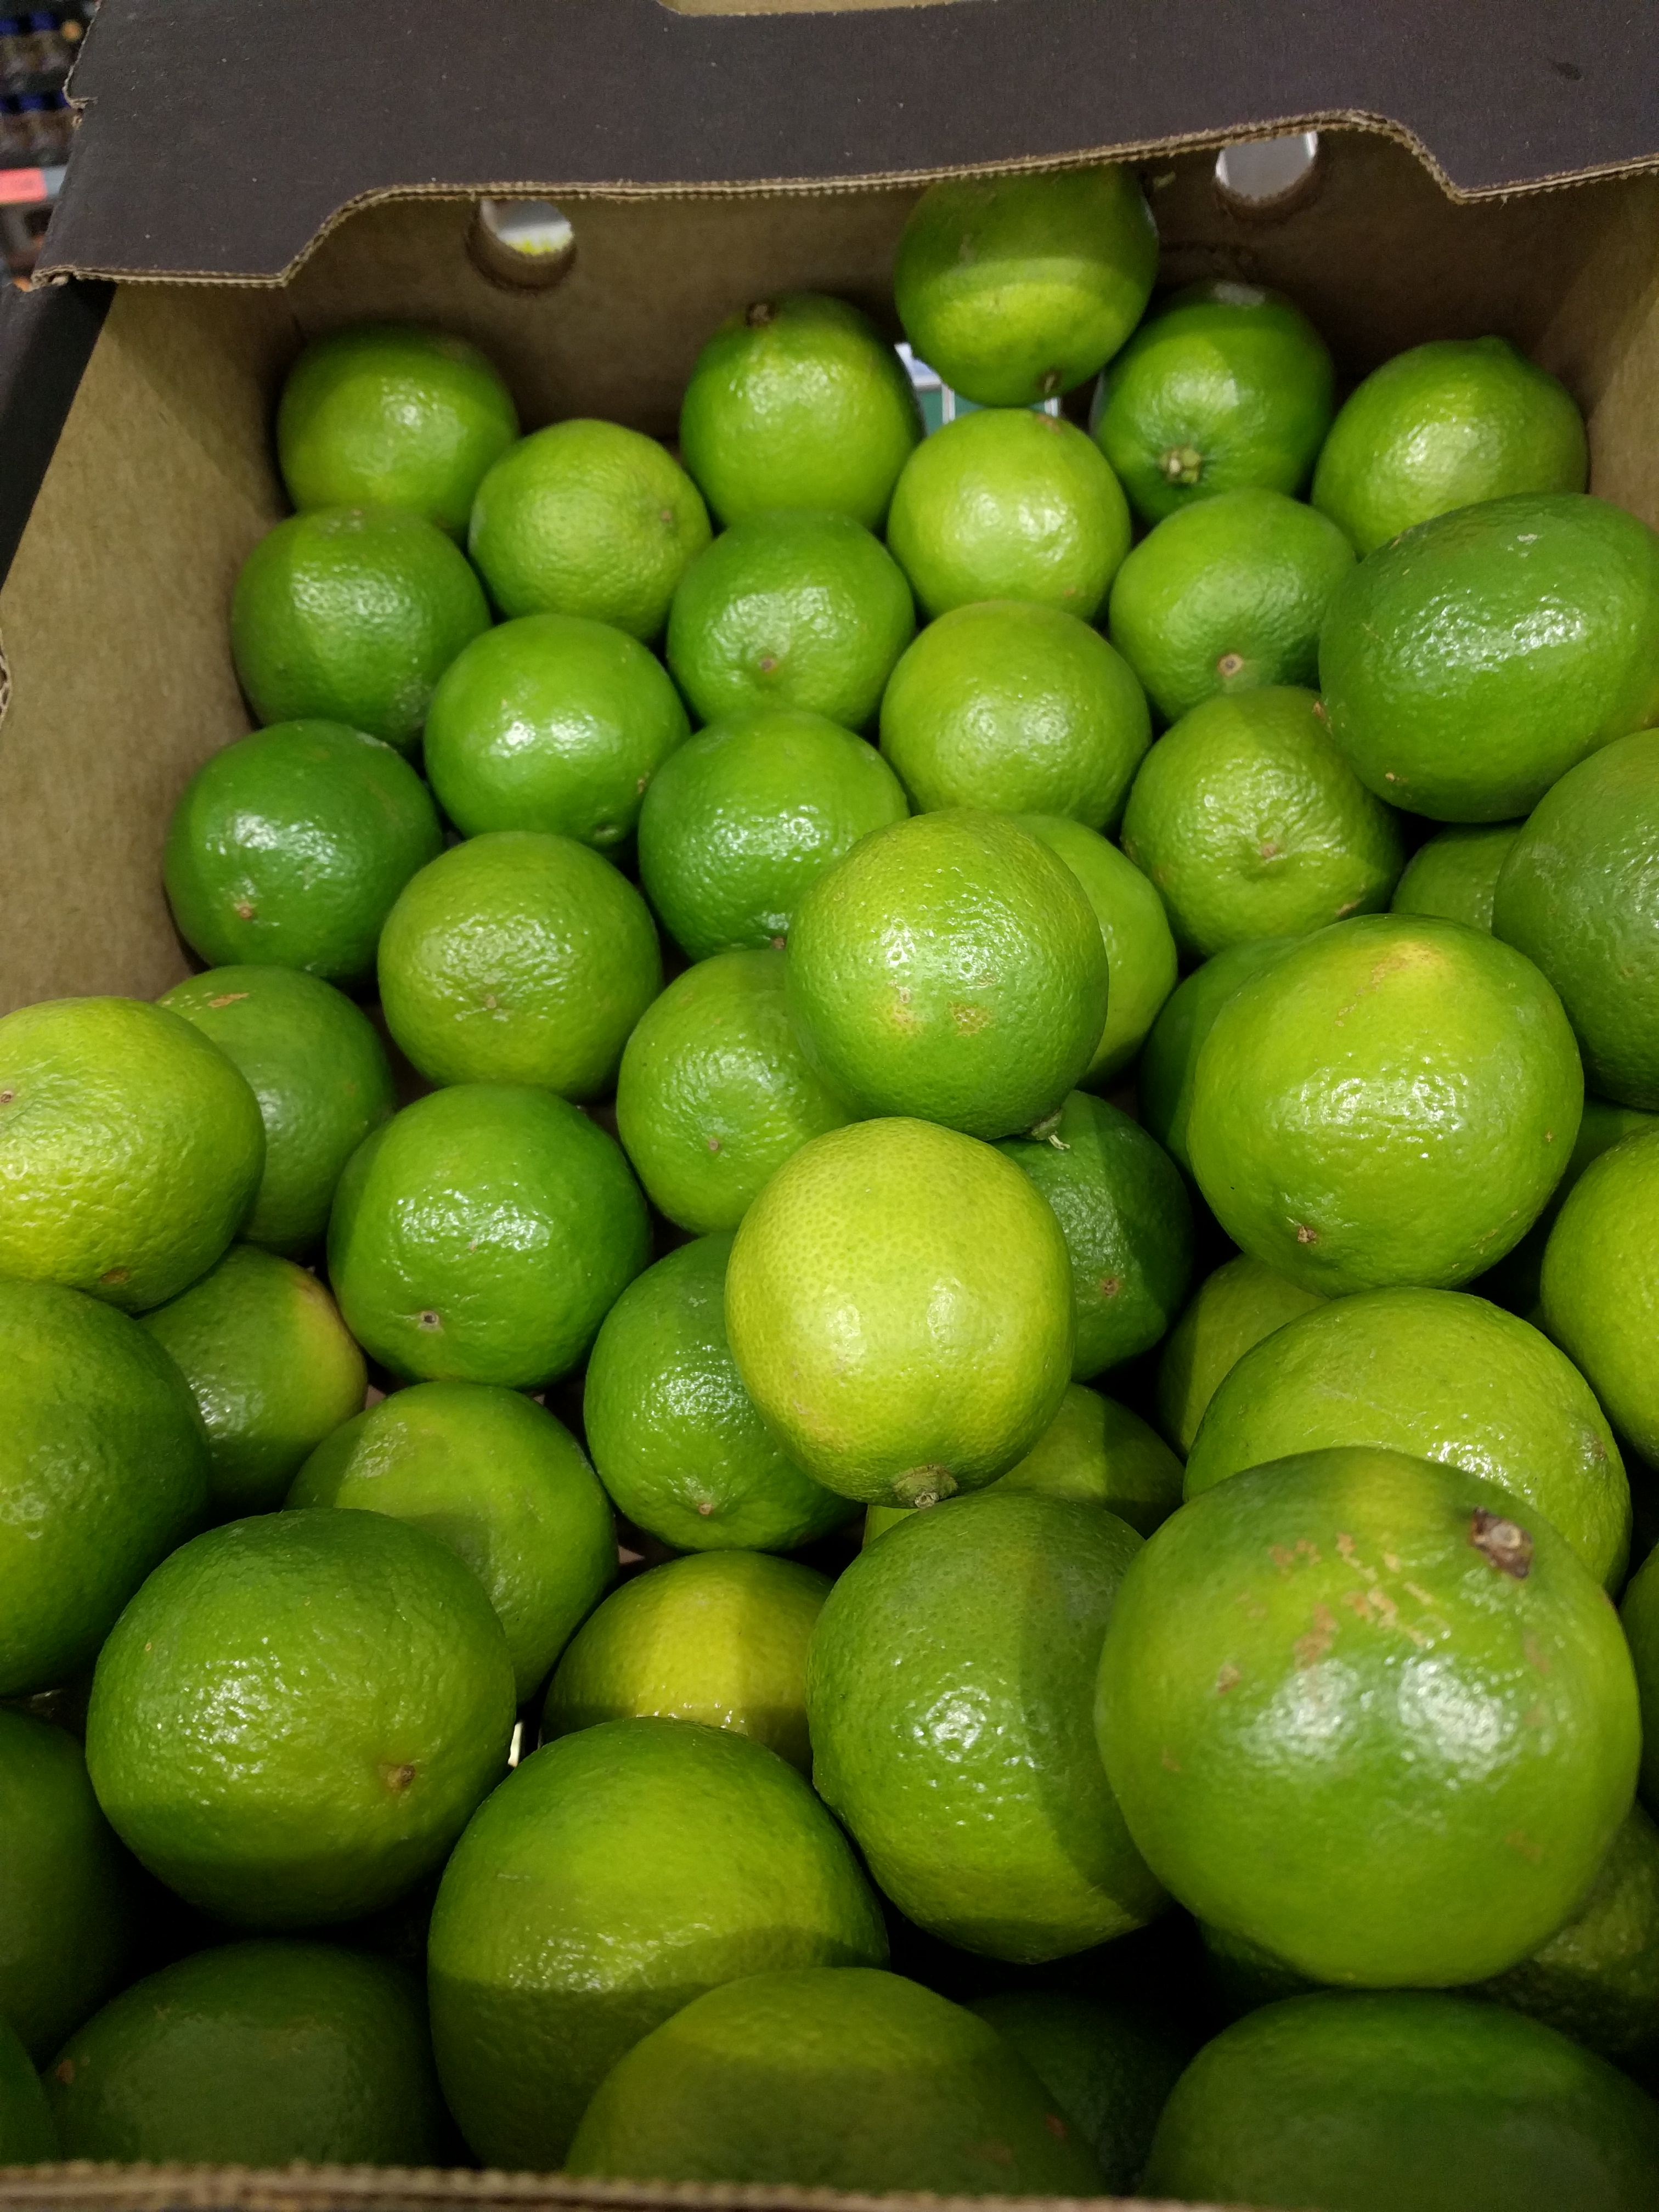
Label: generalcompost